Crescenzio Gambarelli

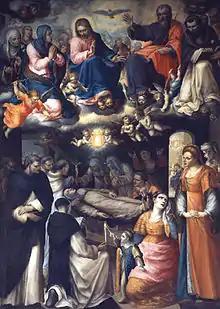
"Death of St Catherine of Siena" (1602), Cappella delle Volte, church of San Domenico

Crescenzio Gambarelli (active from 1591 to 1622) was an Italian painter of late-Mannerism or proto-Baroque, active mainly in Siena.